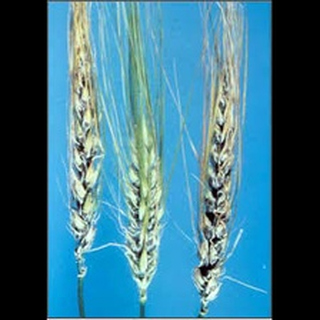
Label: wheat_smut